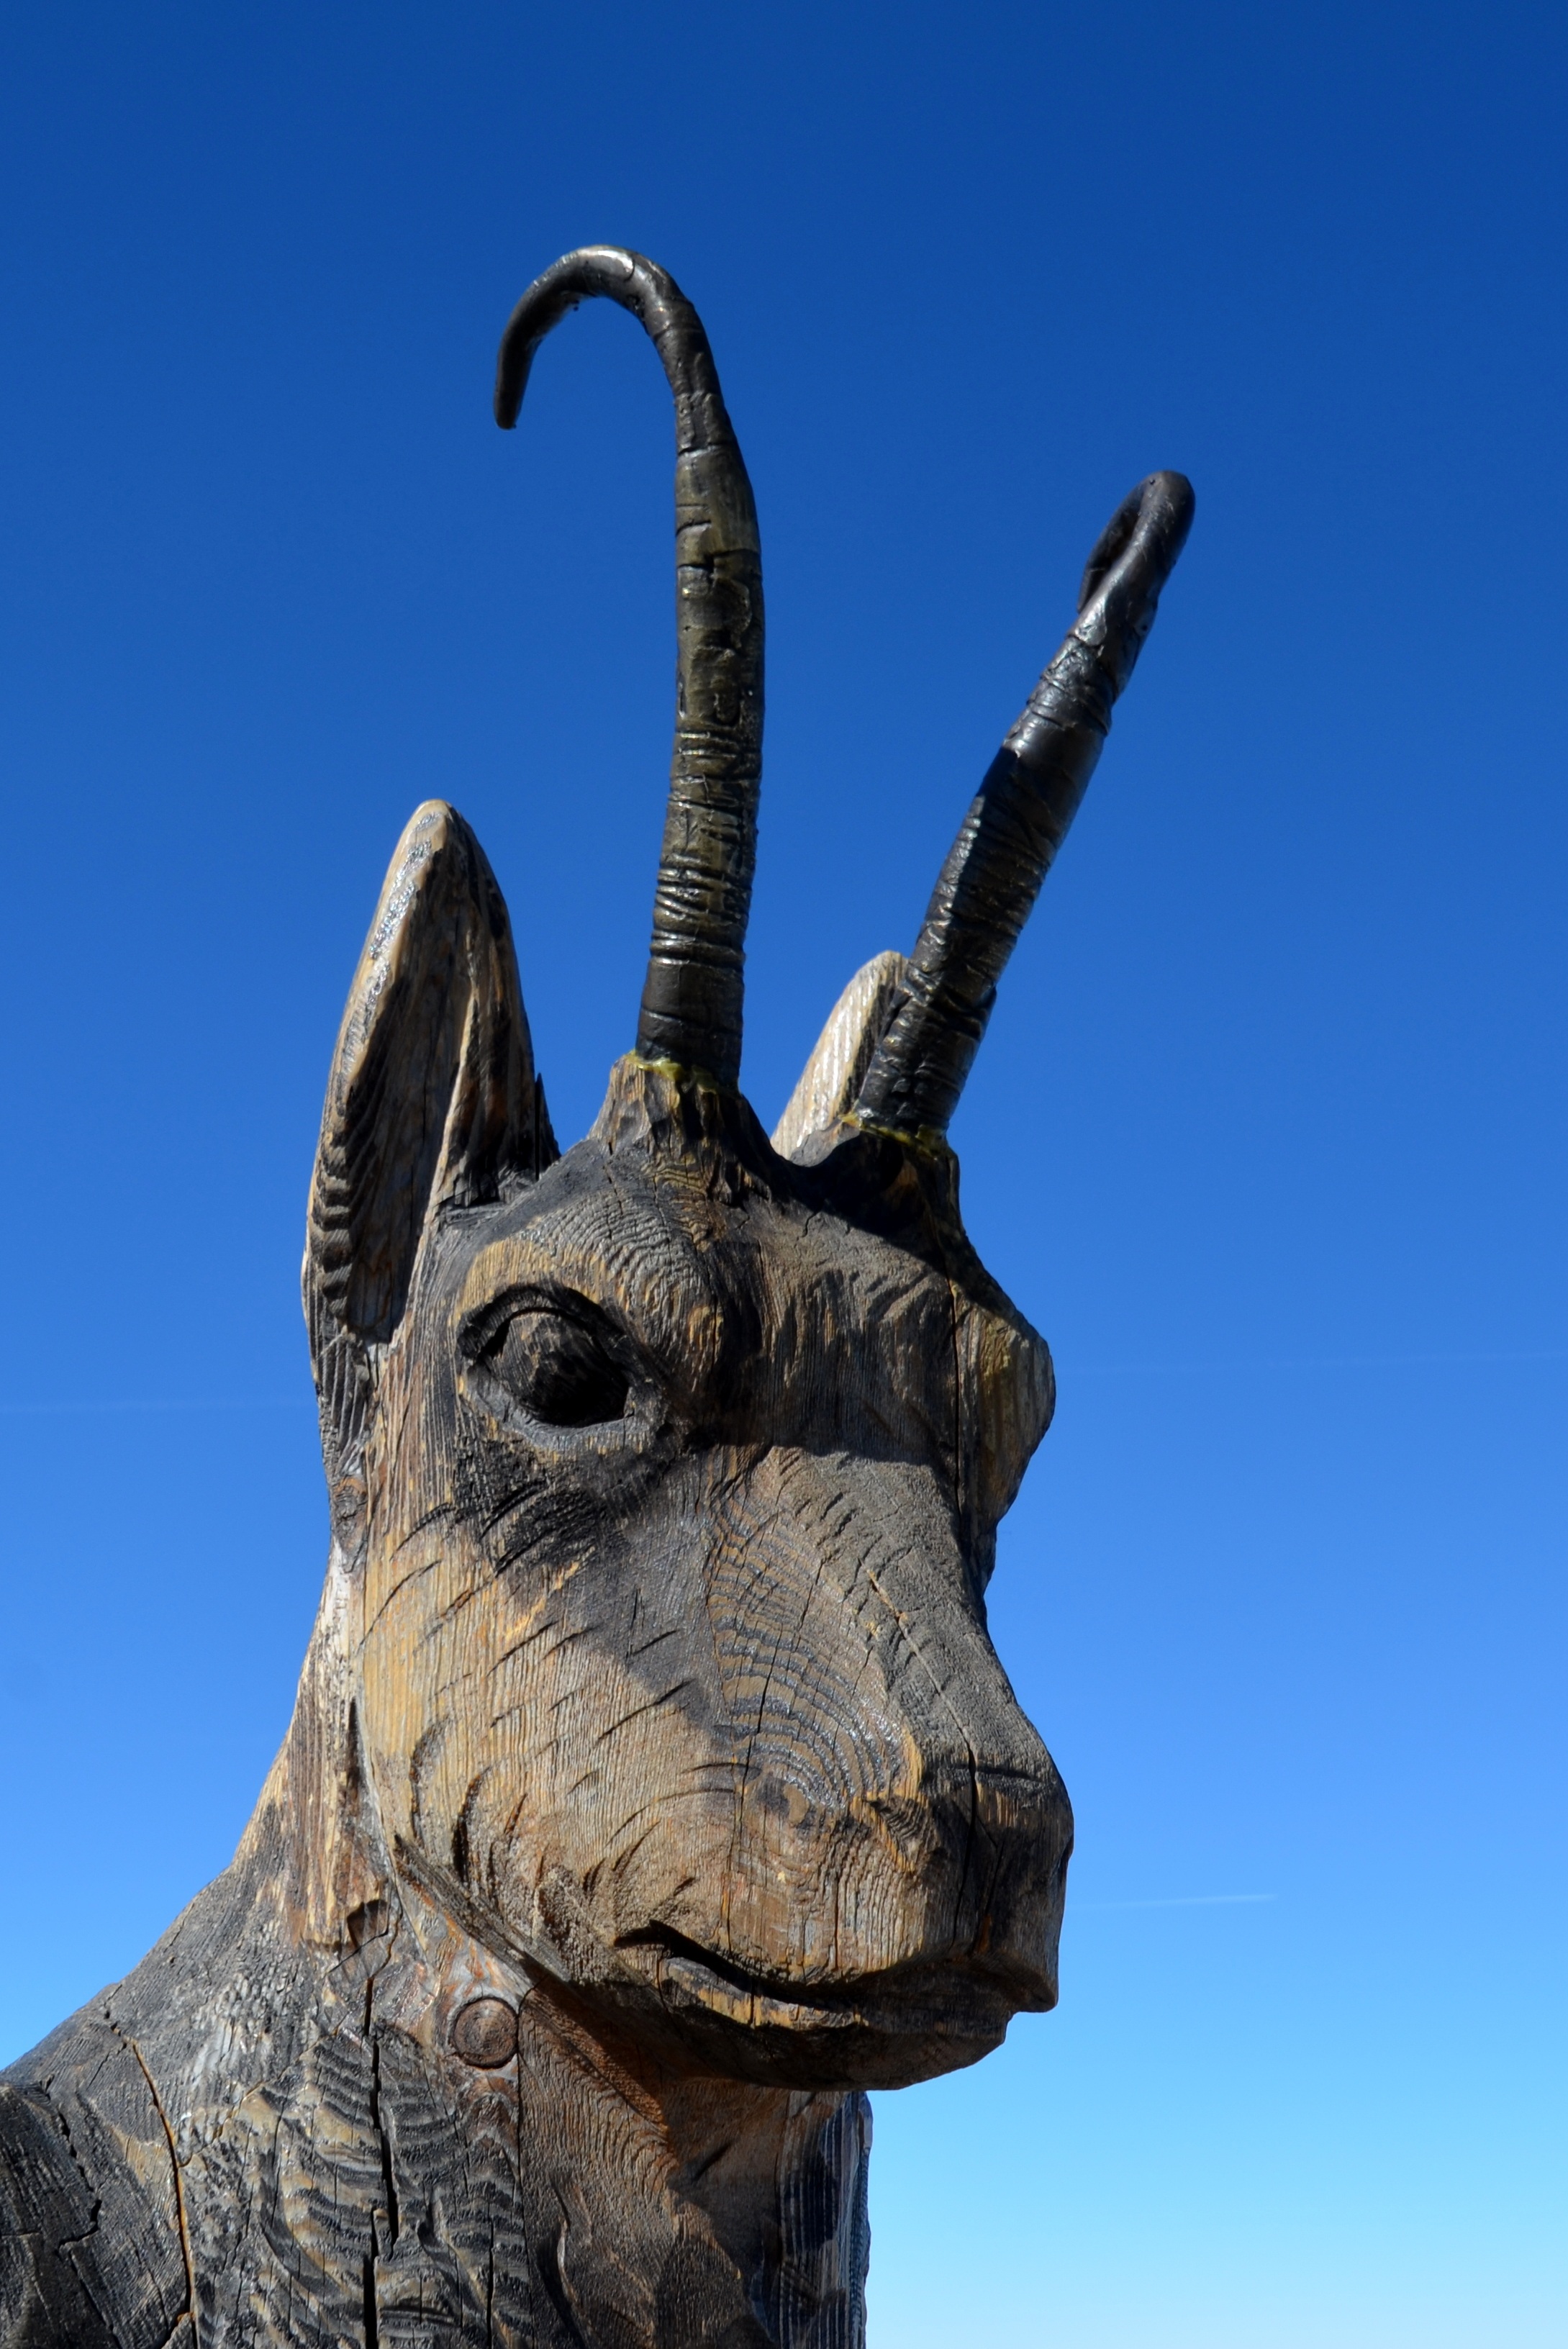
wood, monument, statue, horn, alpine, close up, gargoyle, sculpture, art, mountains, head, chamois, gams